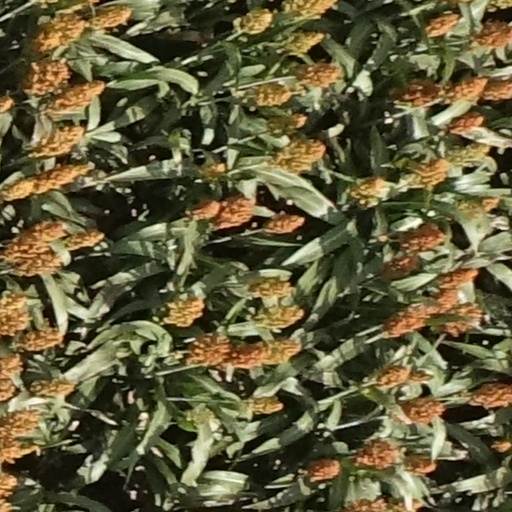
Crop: sorghum